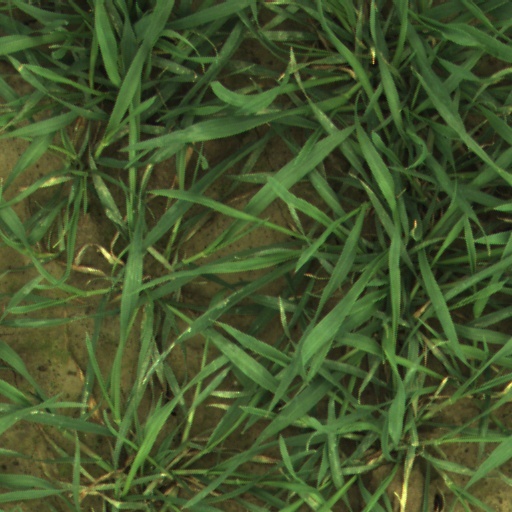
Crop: wheat